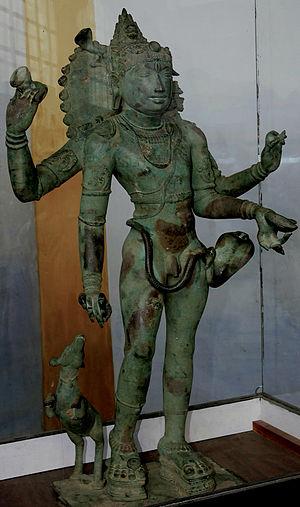
Les Chola sont une dynastie du sud de l'Inde, mentionnée dans le Mahābhārata, et qui a donné son nom à la côte de Coromandel au Tamil Nadu. Attestée dès la fin du troisième siècle avant notre ère, elle règne sur un territoire de taille variable jusqu'à la fin du XIIIᵉ siècle.